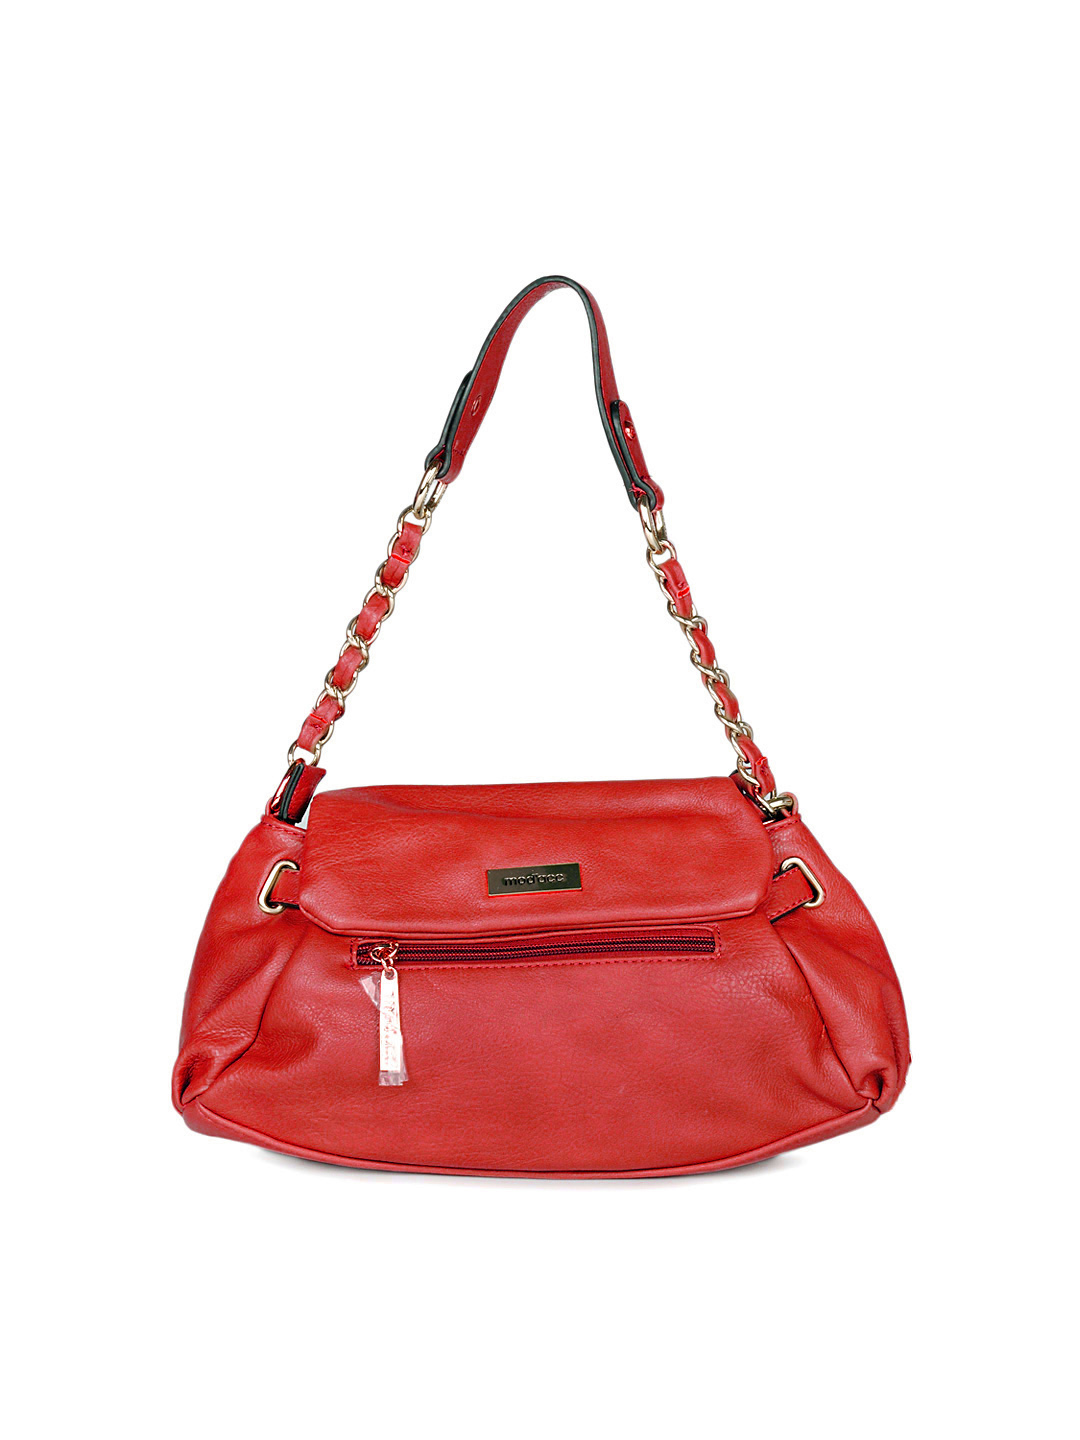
Mod'acc Women Red Handbag
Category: Accessories / Bags / Handbags
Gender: Women
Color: Red
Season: Summer 2012
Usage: Casual